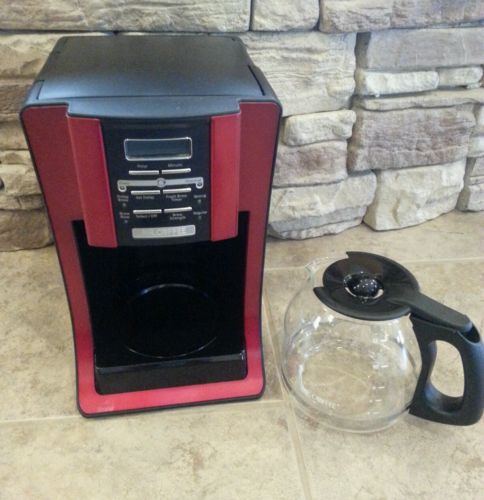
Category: coffee maker